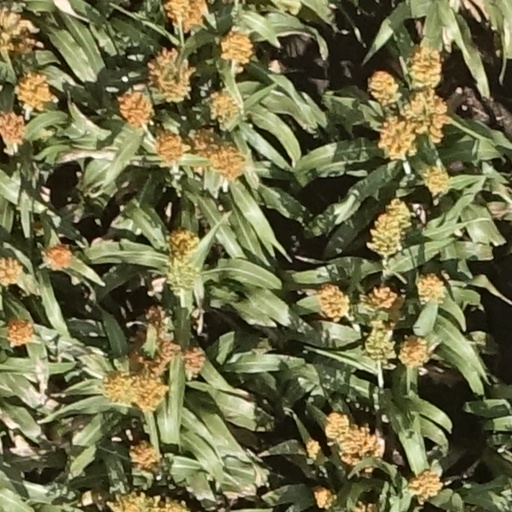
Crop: sorghum